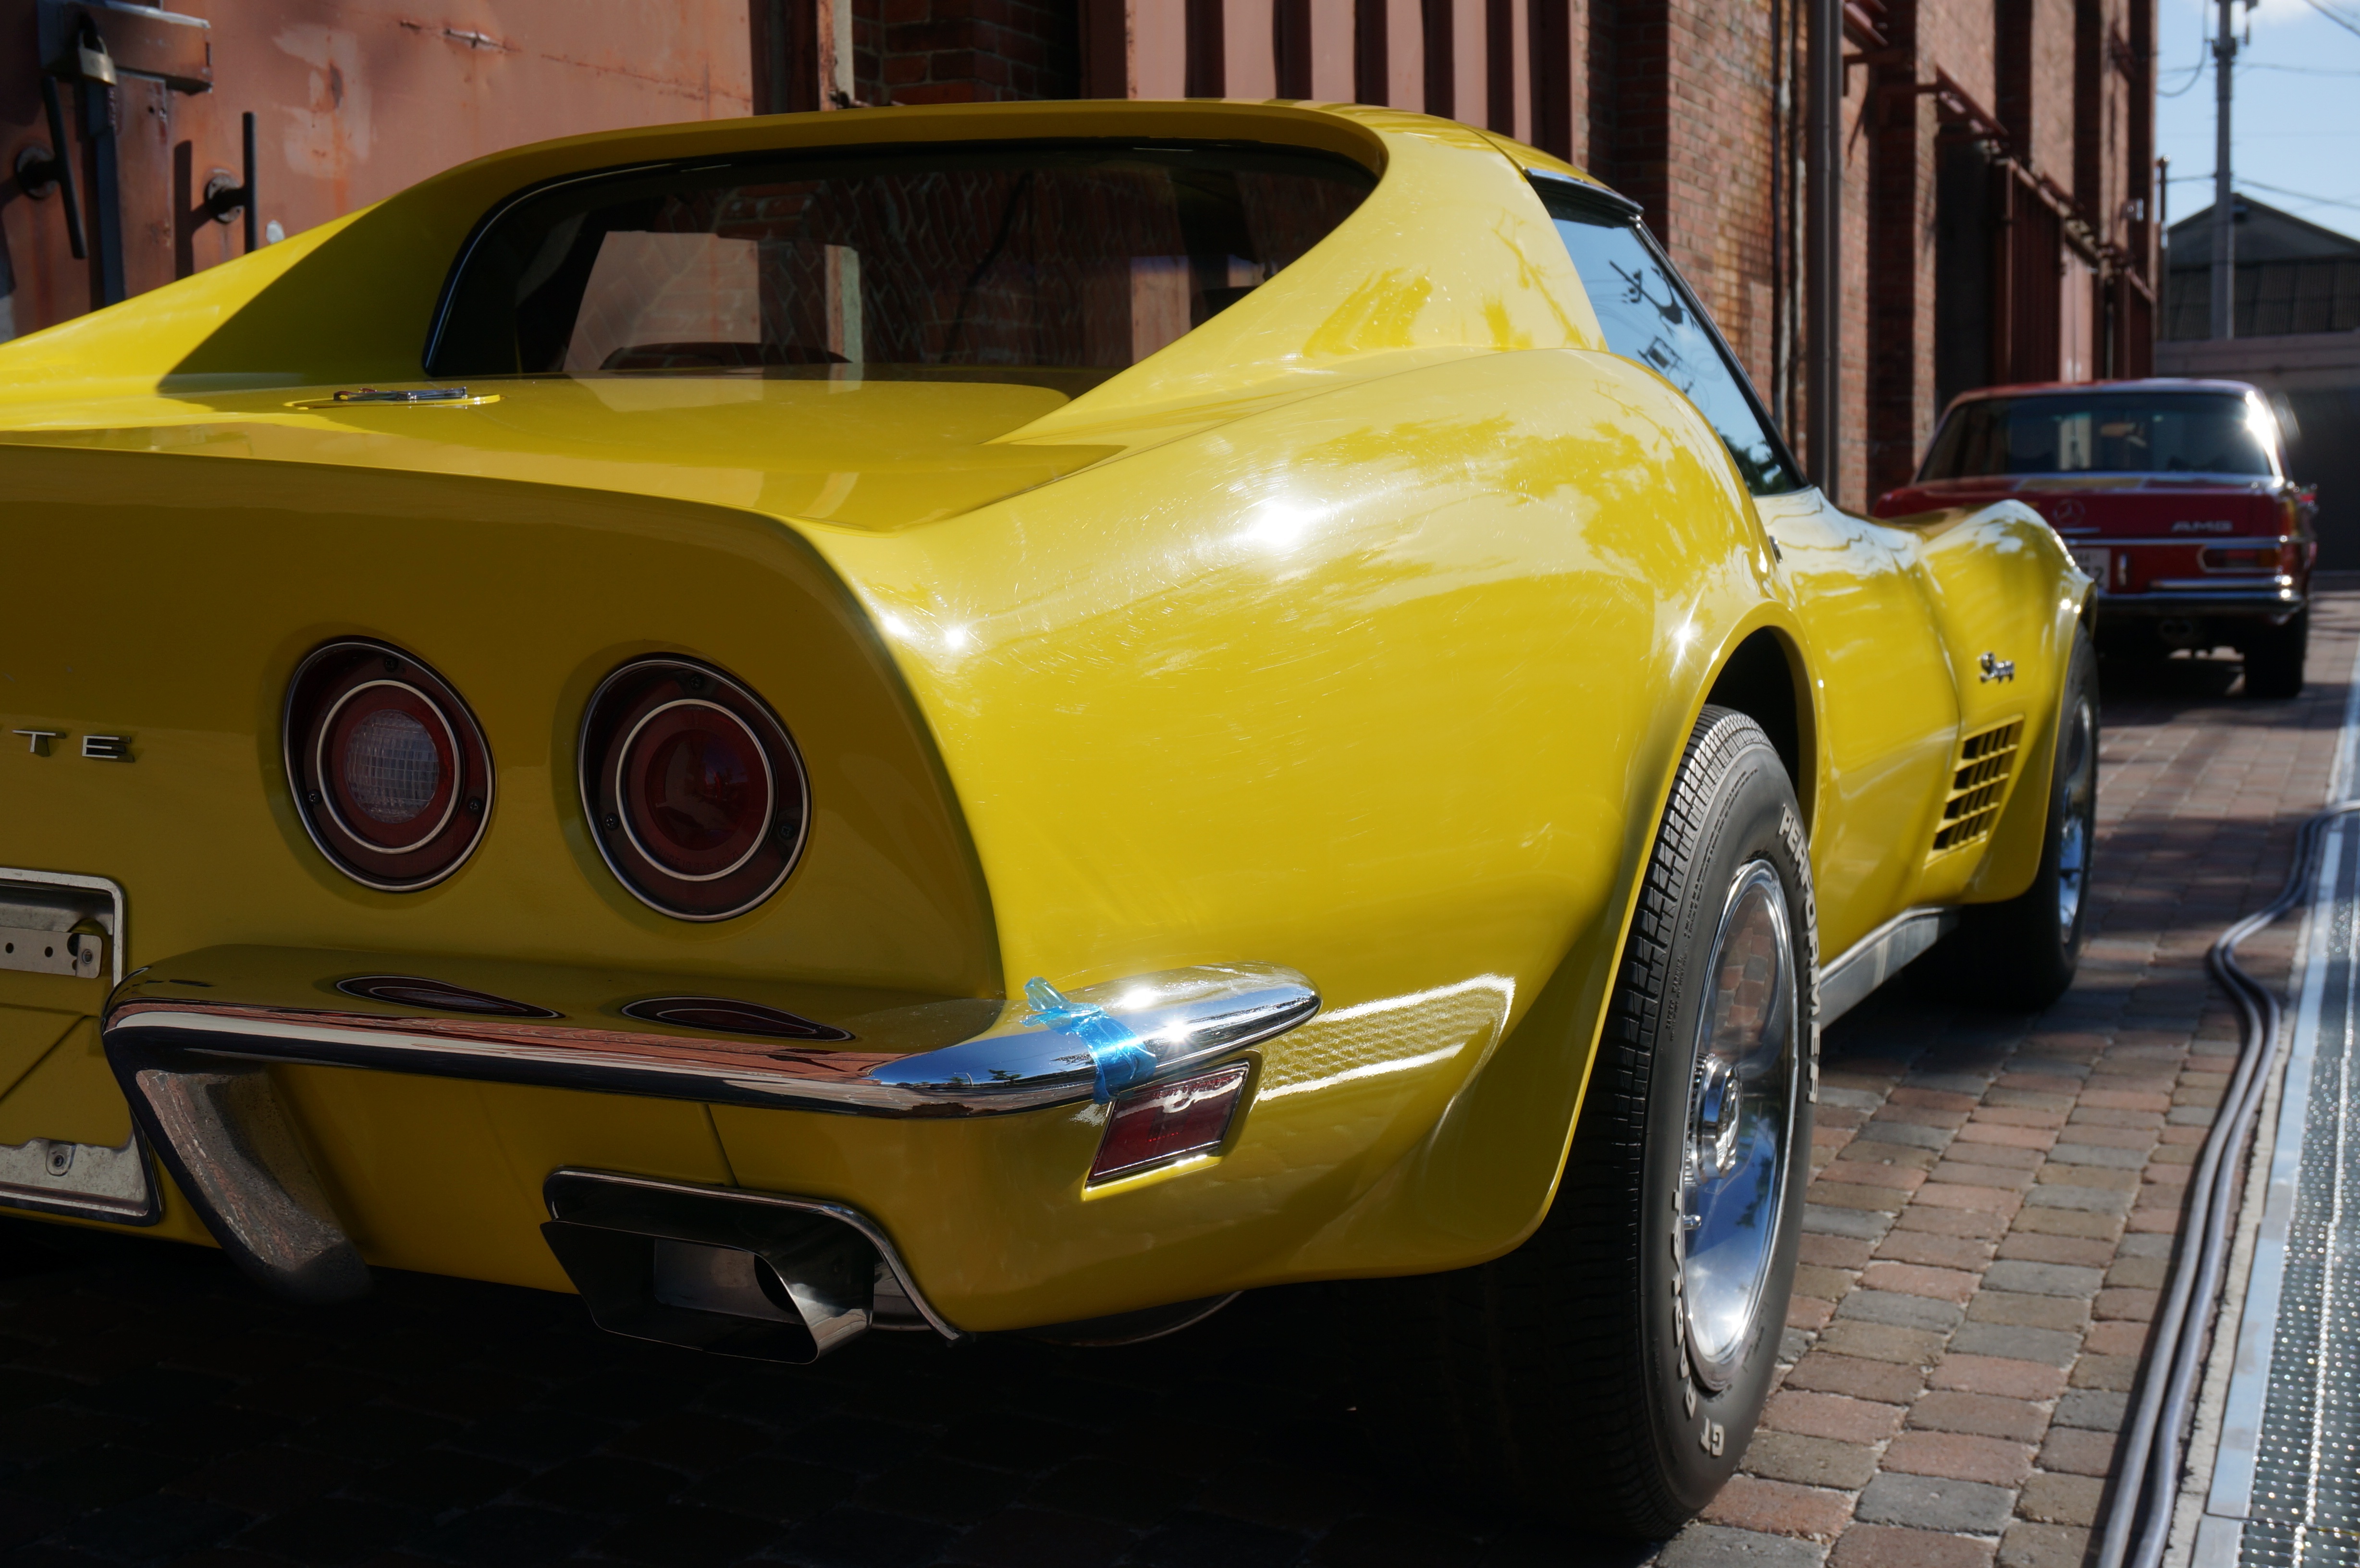
car, vintage, wheel, summer, vehicle, yellow, automotive, sports car, bumper, muscle car, supercar, american, chevrolet, american car, antique car, land vehicle, automobile make, automotive exterior, automotive design